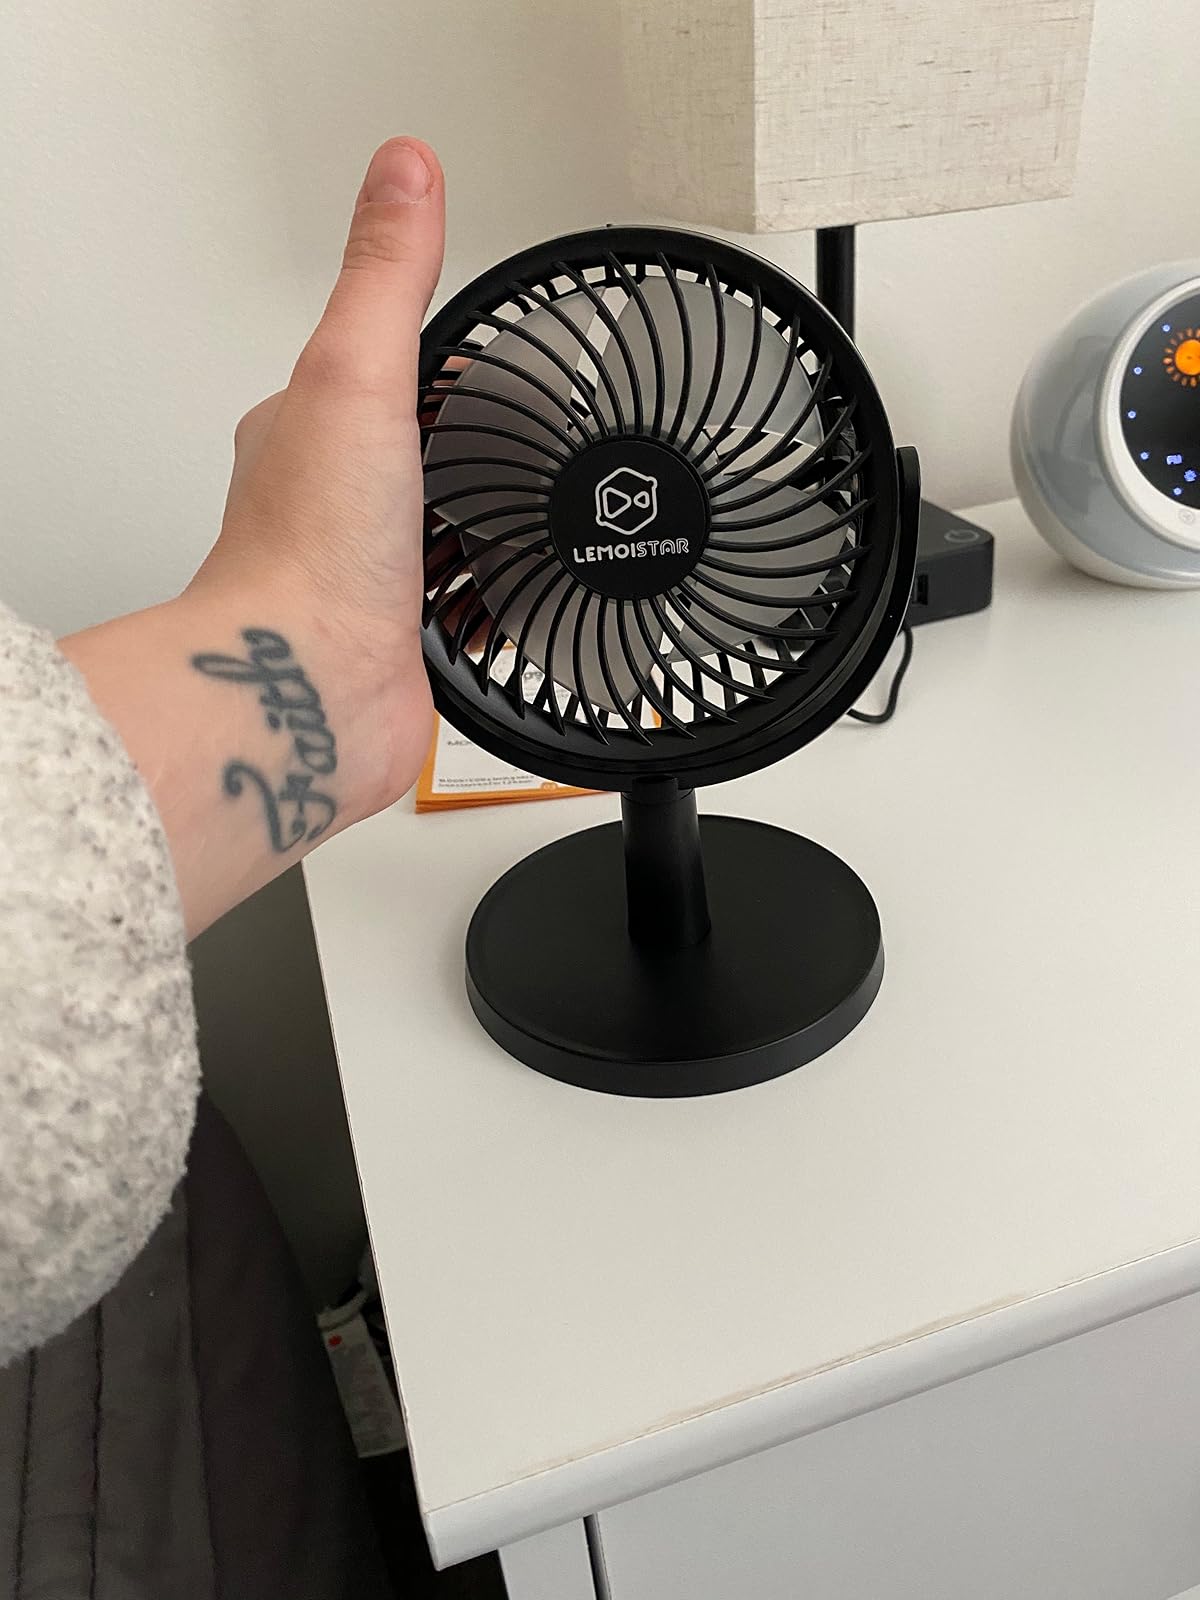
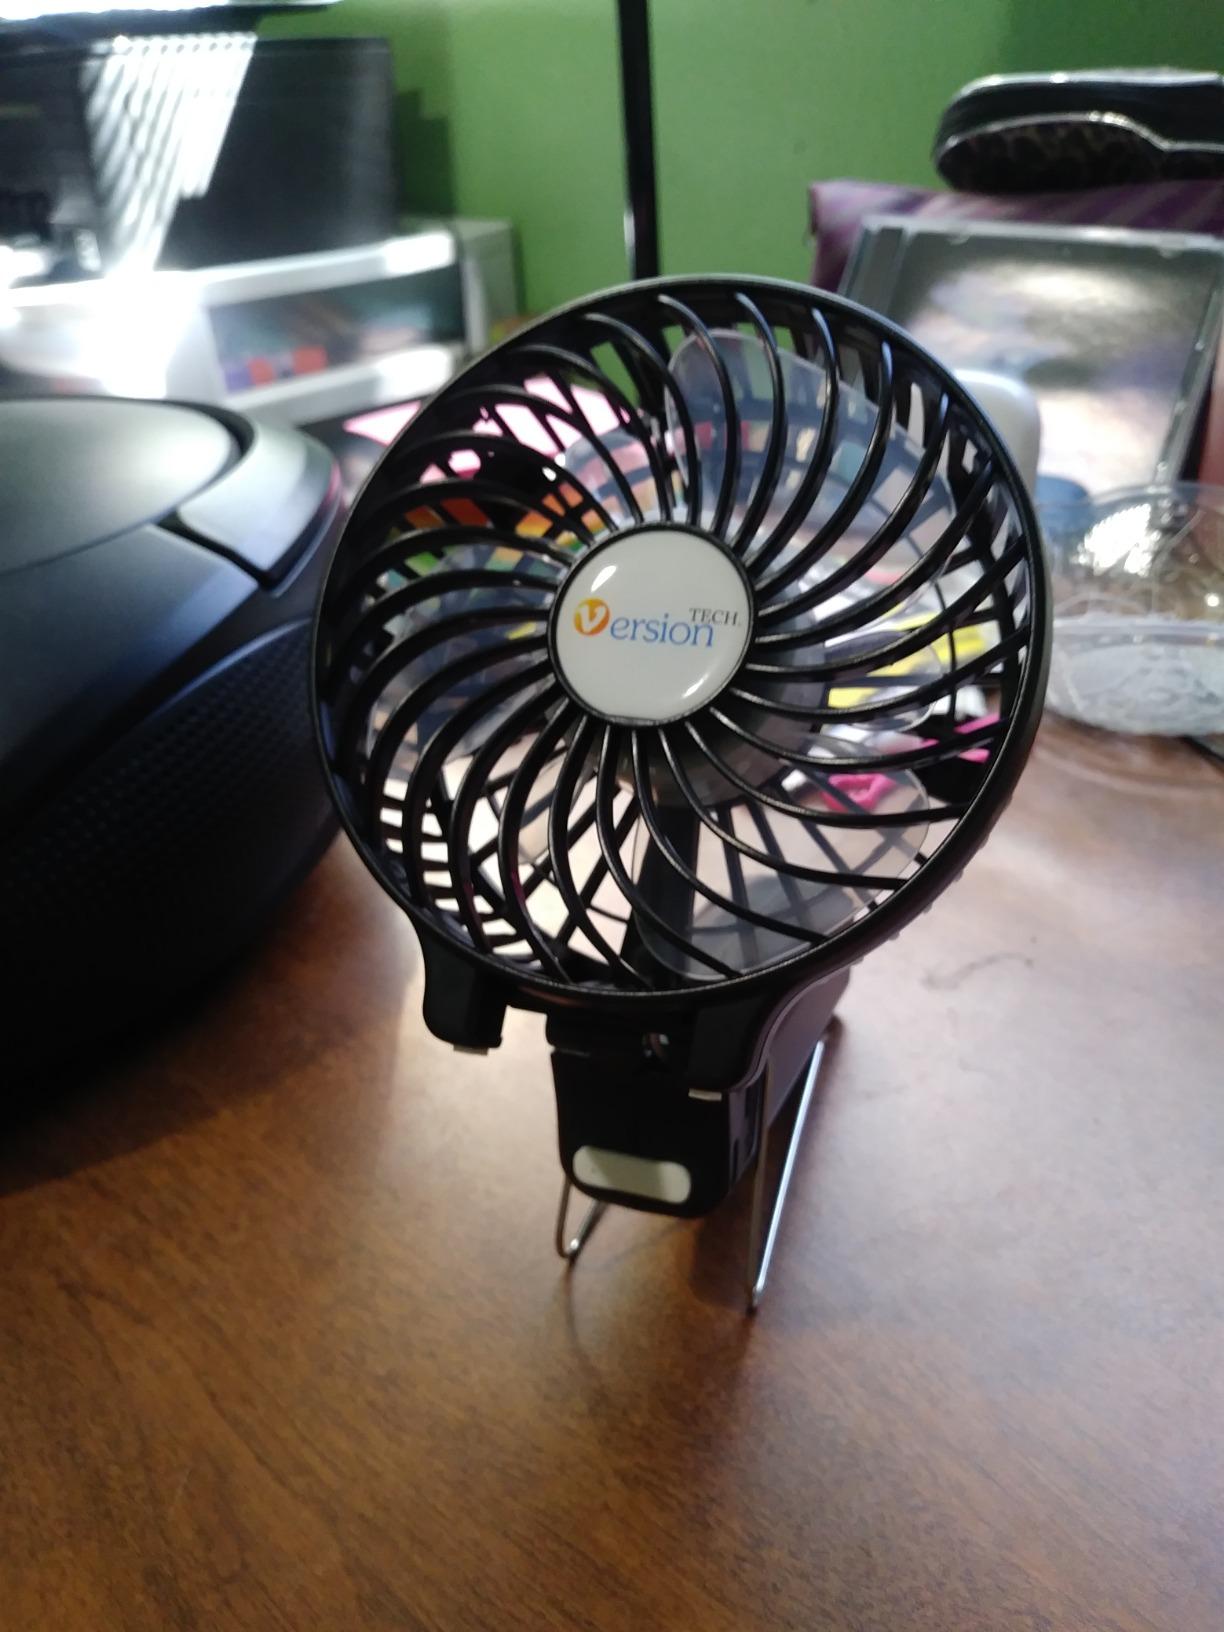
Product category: fan
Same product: no